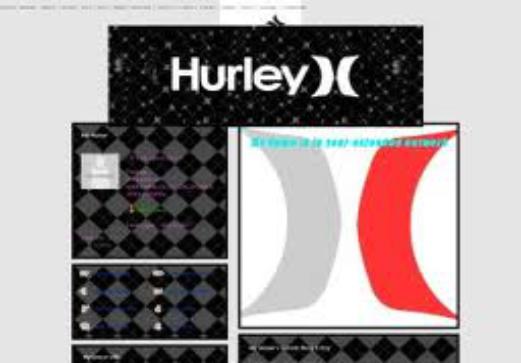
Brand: Hurley-2
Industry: Clothes